USS Rochester (CA-124)

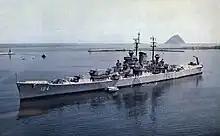
USS "Rochester" in 1956.

In February 1955, "Rochester" served on her fifth WestPac deployment, completing that cruise 6 August and arriving at her homeport the 22d. An overhaul at the San Francisco Naval Shipyard commenced 19 November 1955 and was completed 7 March 1956. Thence came refresher training and preparations for yet another WestPac deployment. This sixth Pacific tour commenced 29 May when "Rochester" and her escorts stood out of Long Beach. It was 16 December when the ships returned to homeport.